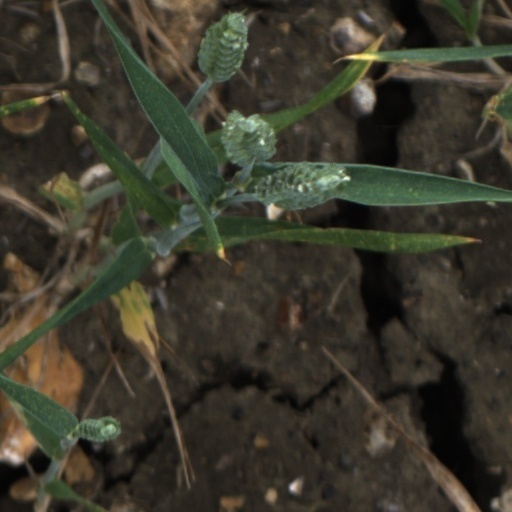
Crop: wheat